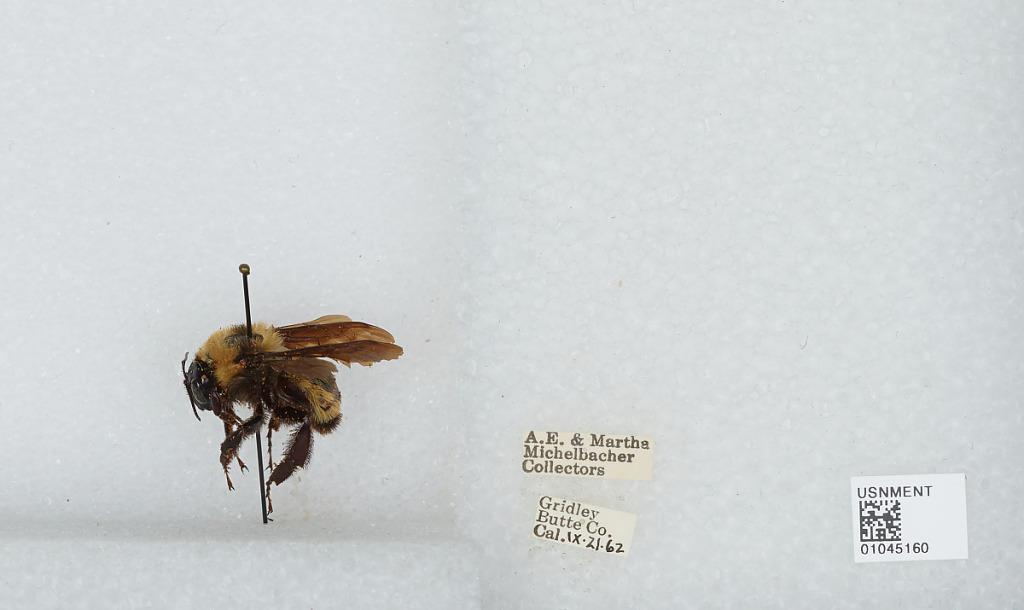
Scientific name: Bombus sp.
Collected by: A. Michelbacher & M. Michelbacher
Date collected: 1962-9-21
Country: United States
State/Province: California
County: Butte
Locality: Gridley
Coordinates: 39.3639, -121.694